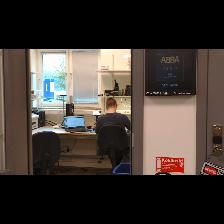
Label: Human